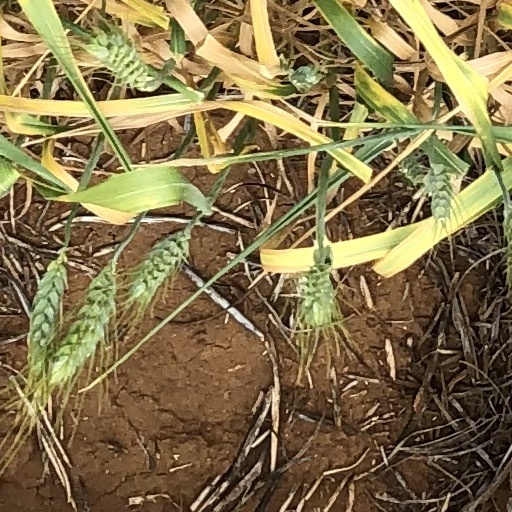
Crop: wheat